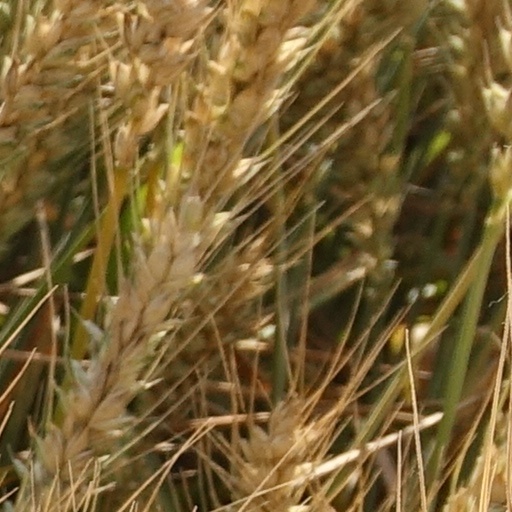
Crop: wheat